Economy of Baku

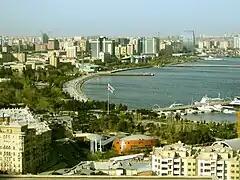
View of Baku

Baku's main branches of heavy industry include oil and gas extraction, shipbuilding, steelmaking, mechanical engineering, and chemical manufacturing. The city also manufactures equipment for local and international oil and gas extraction, including a deep foundation plant in Sahil, and engineering plant in Keshla and clay and steel plants in Binagadi.